Italian colonial railways

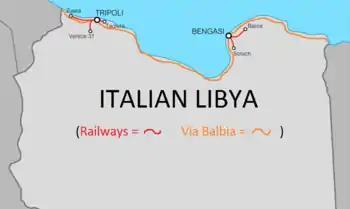
Railways -in red color- in 1940 Italian Libya

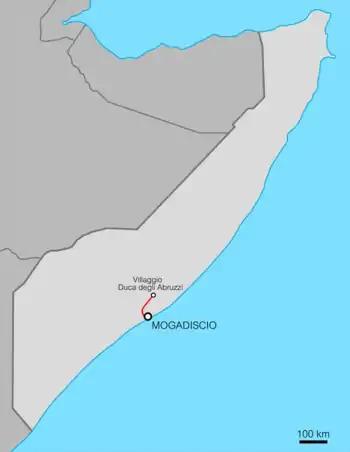
Italian Somalia's railway

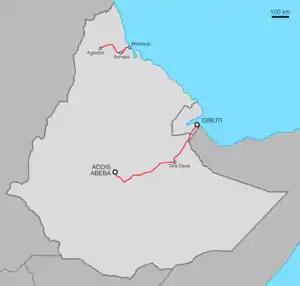
Map showing the Ethio-Djibouti railway

The construction of railways in the African Italian colonies (Eritrea, Libya and Somalia) did not have, for various reasons, a great development compared to that promoted by other European countries on the same continent.